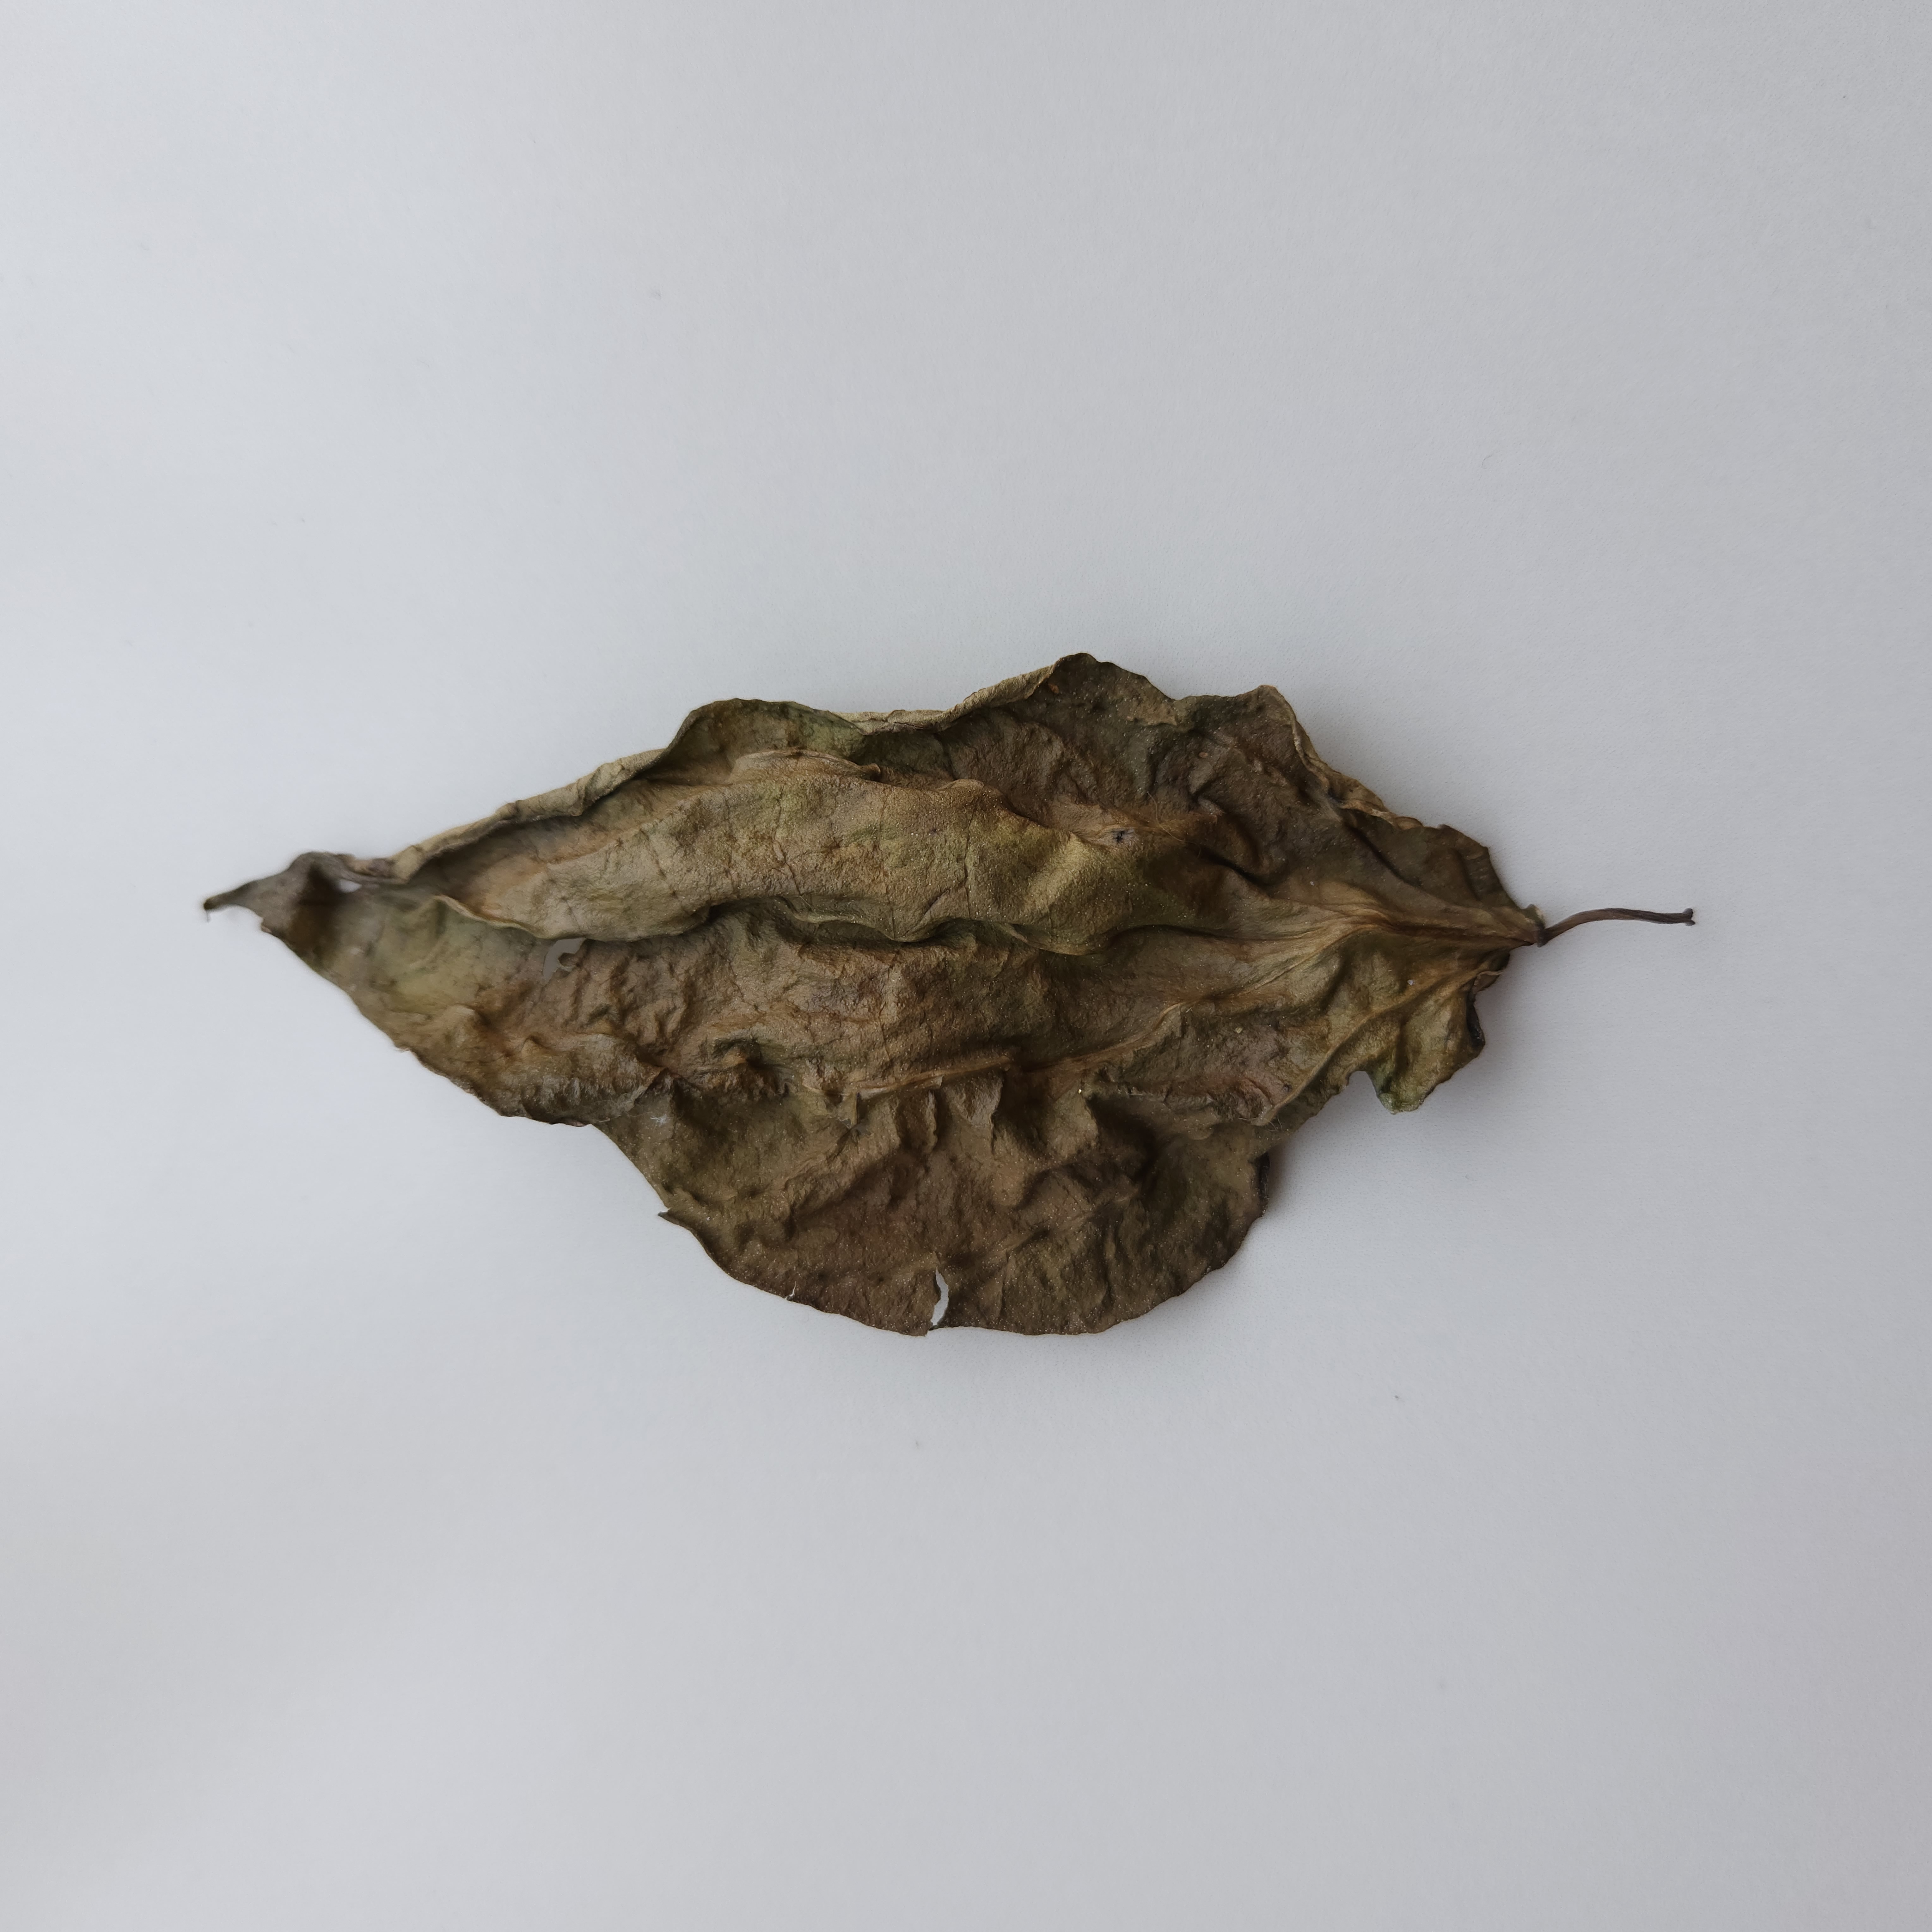
Label: Dried